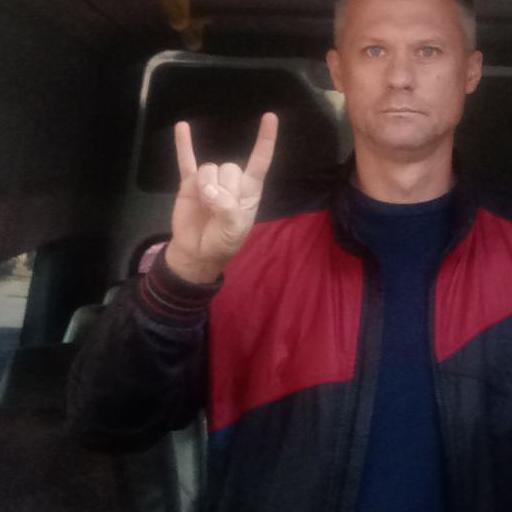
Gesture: rock